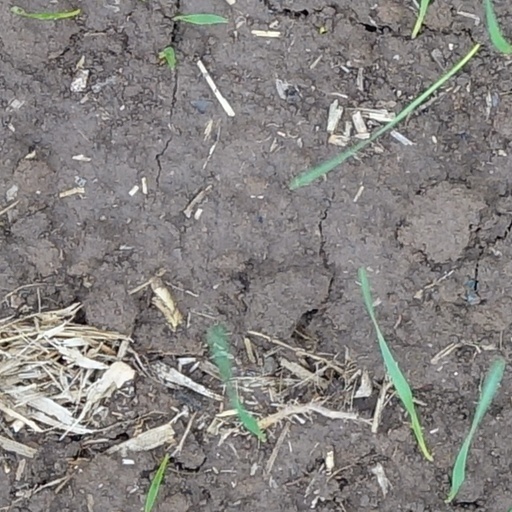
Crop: wheat